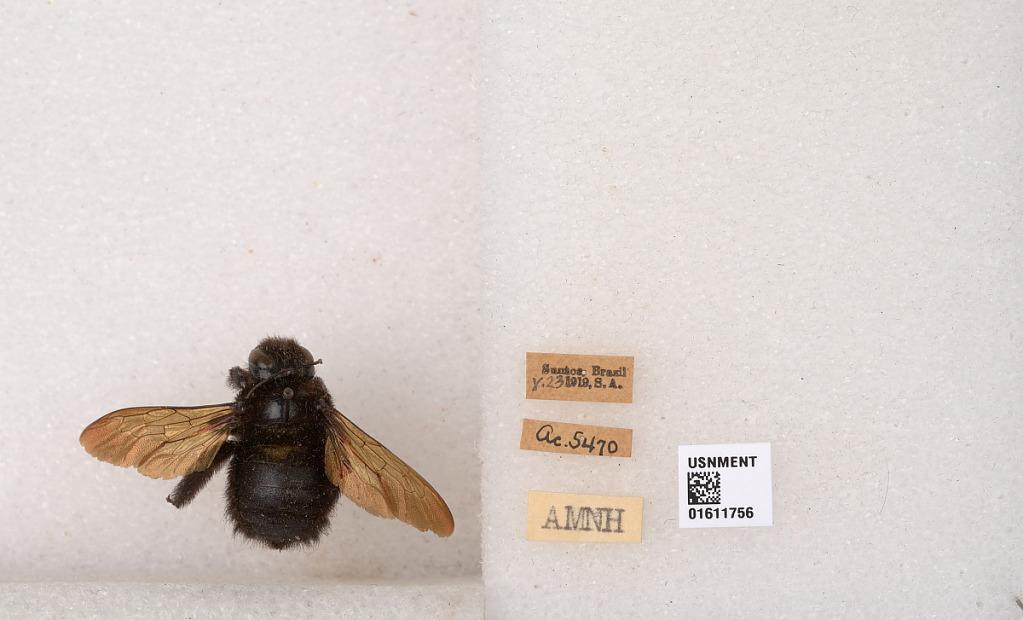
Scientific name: Xylocopa
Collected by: F. Walz
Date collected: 1919-5-23
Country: Brazil
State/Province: Sao Paulo
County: Santos
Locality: Santos